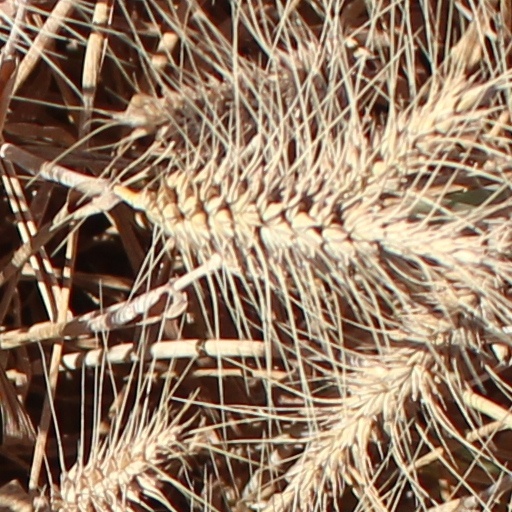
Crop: wheat